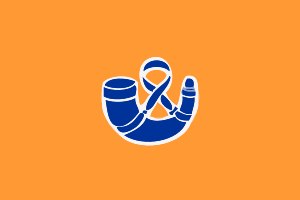
National Party
Nationalpartiets flag
National Party var det regerende parti i Sydafrika fra den 4. juni 1948 til den 9. maj 1994. Det blev opløst i 2005. Partiets politik inkluderede apartheid, etableringen af en republik i Sydafrika og at fremme Afrikander-kultur.